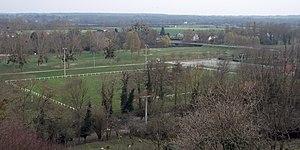
Terrains de sport (football et tennis) à Bayet [10548 retouchée]
Bayet est une commune française, située dans le département de l'Allier en région Auvergne-Rhône-Alpes.